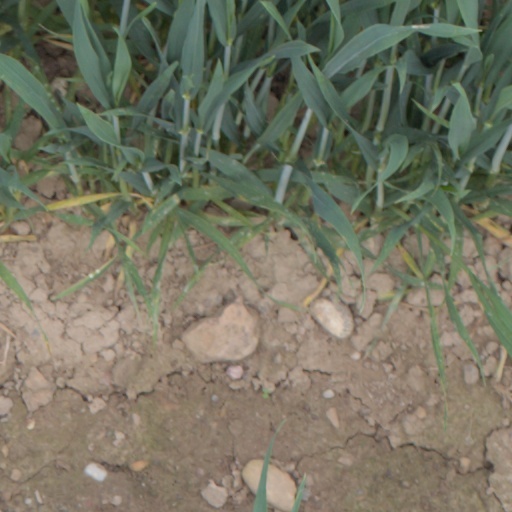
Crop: wheat